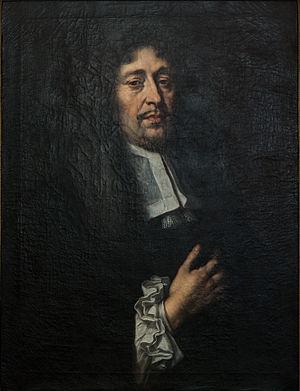
Jean Joachim Zentgrav (1643-1707), professeur de théologie protestante à l'Université de Strasbourg, doyen du Chapitre de Saint-Thomas. Portrait à l'huile sur toile, anonyme, identifié par la famille à l'aide d'un portrait gravé contemporain. Collections du Chapitre de Saint-Thomas à Strasbourg, salle Koch
Jean Joachim Zentgraff, né le 21 mars 1643 à Strasbourg et mort le 28 novembre 1707 dans la même ville, est un théologien protestant luthérien qui fut professeur à la Faculté de théologie protestante de Strasbourg, président du convent ecclésiastique et doyen du chapitre de Saint-Thomas.